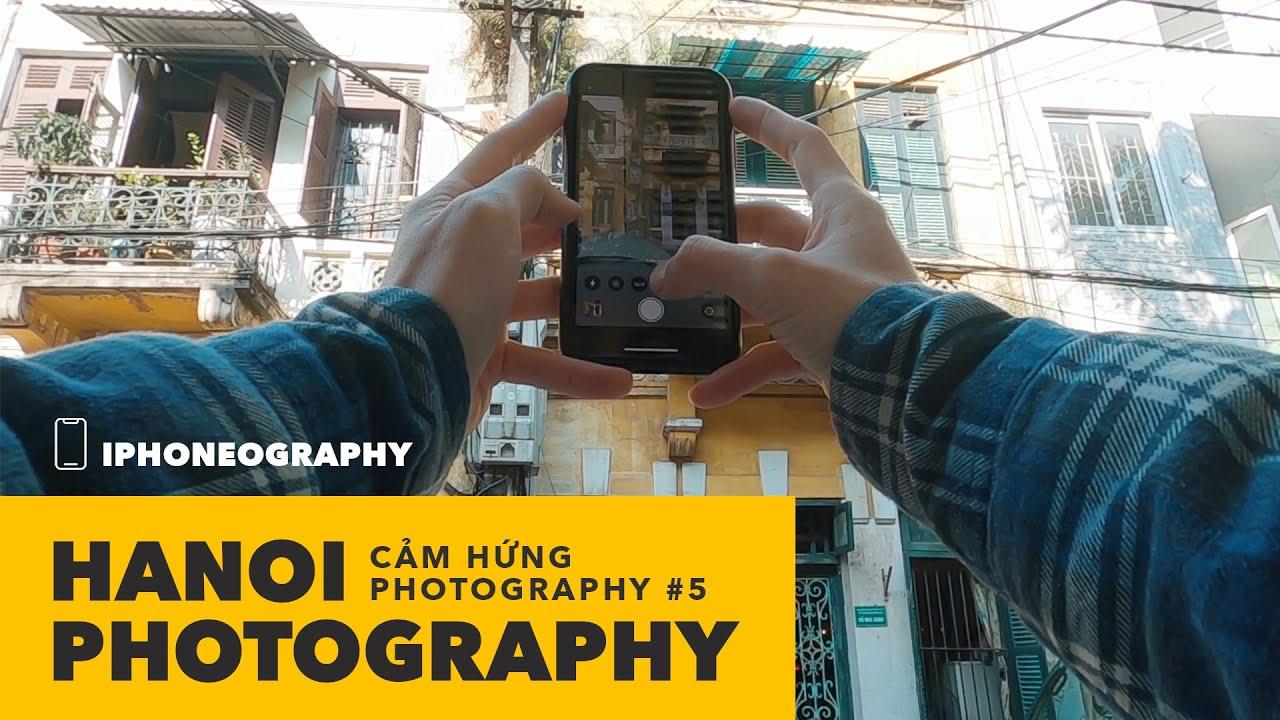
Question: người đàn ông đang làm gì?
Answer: đang chụp hình